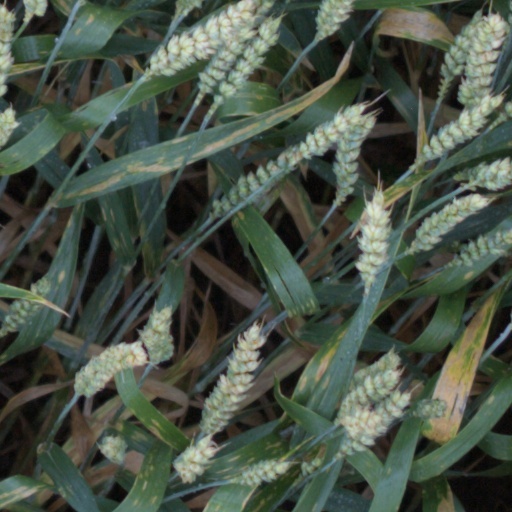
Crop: wheat